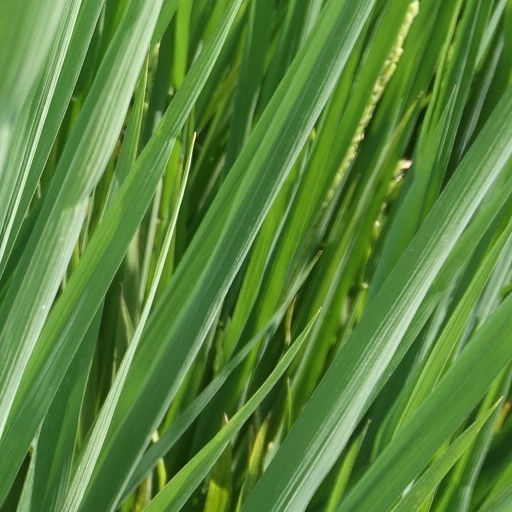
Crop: rice